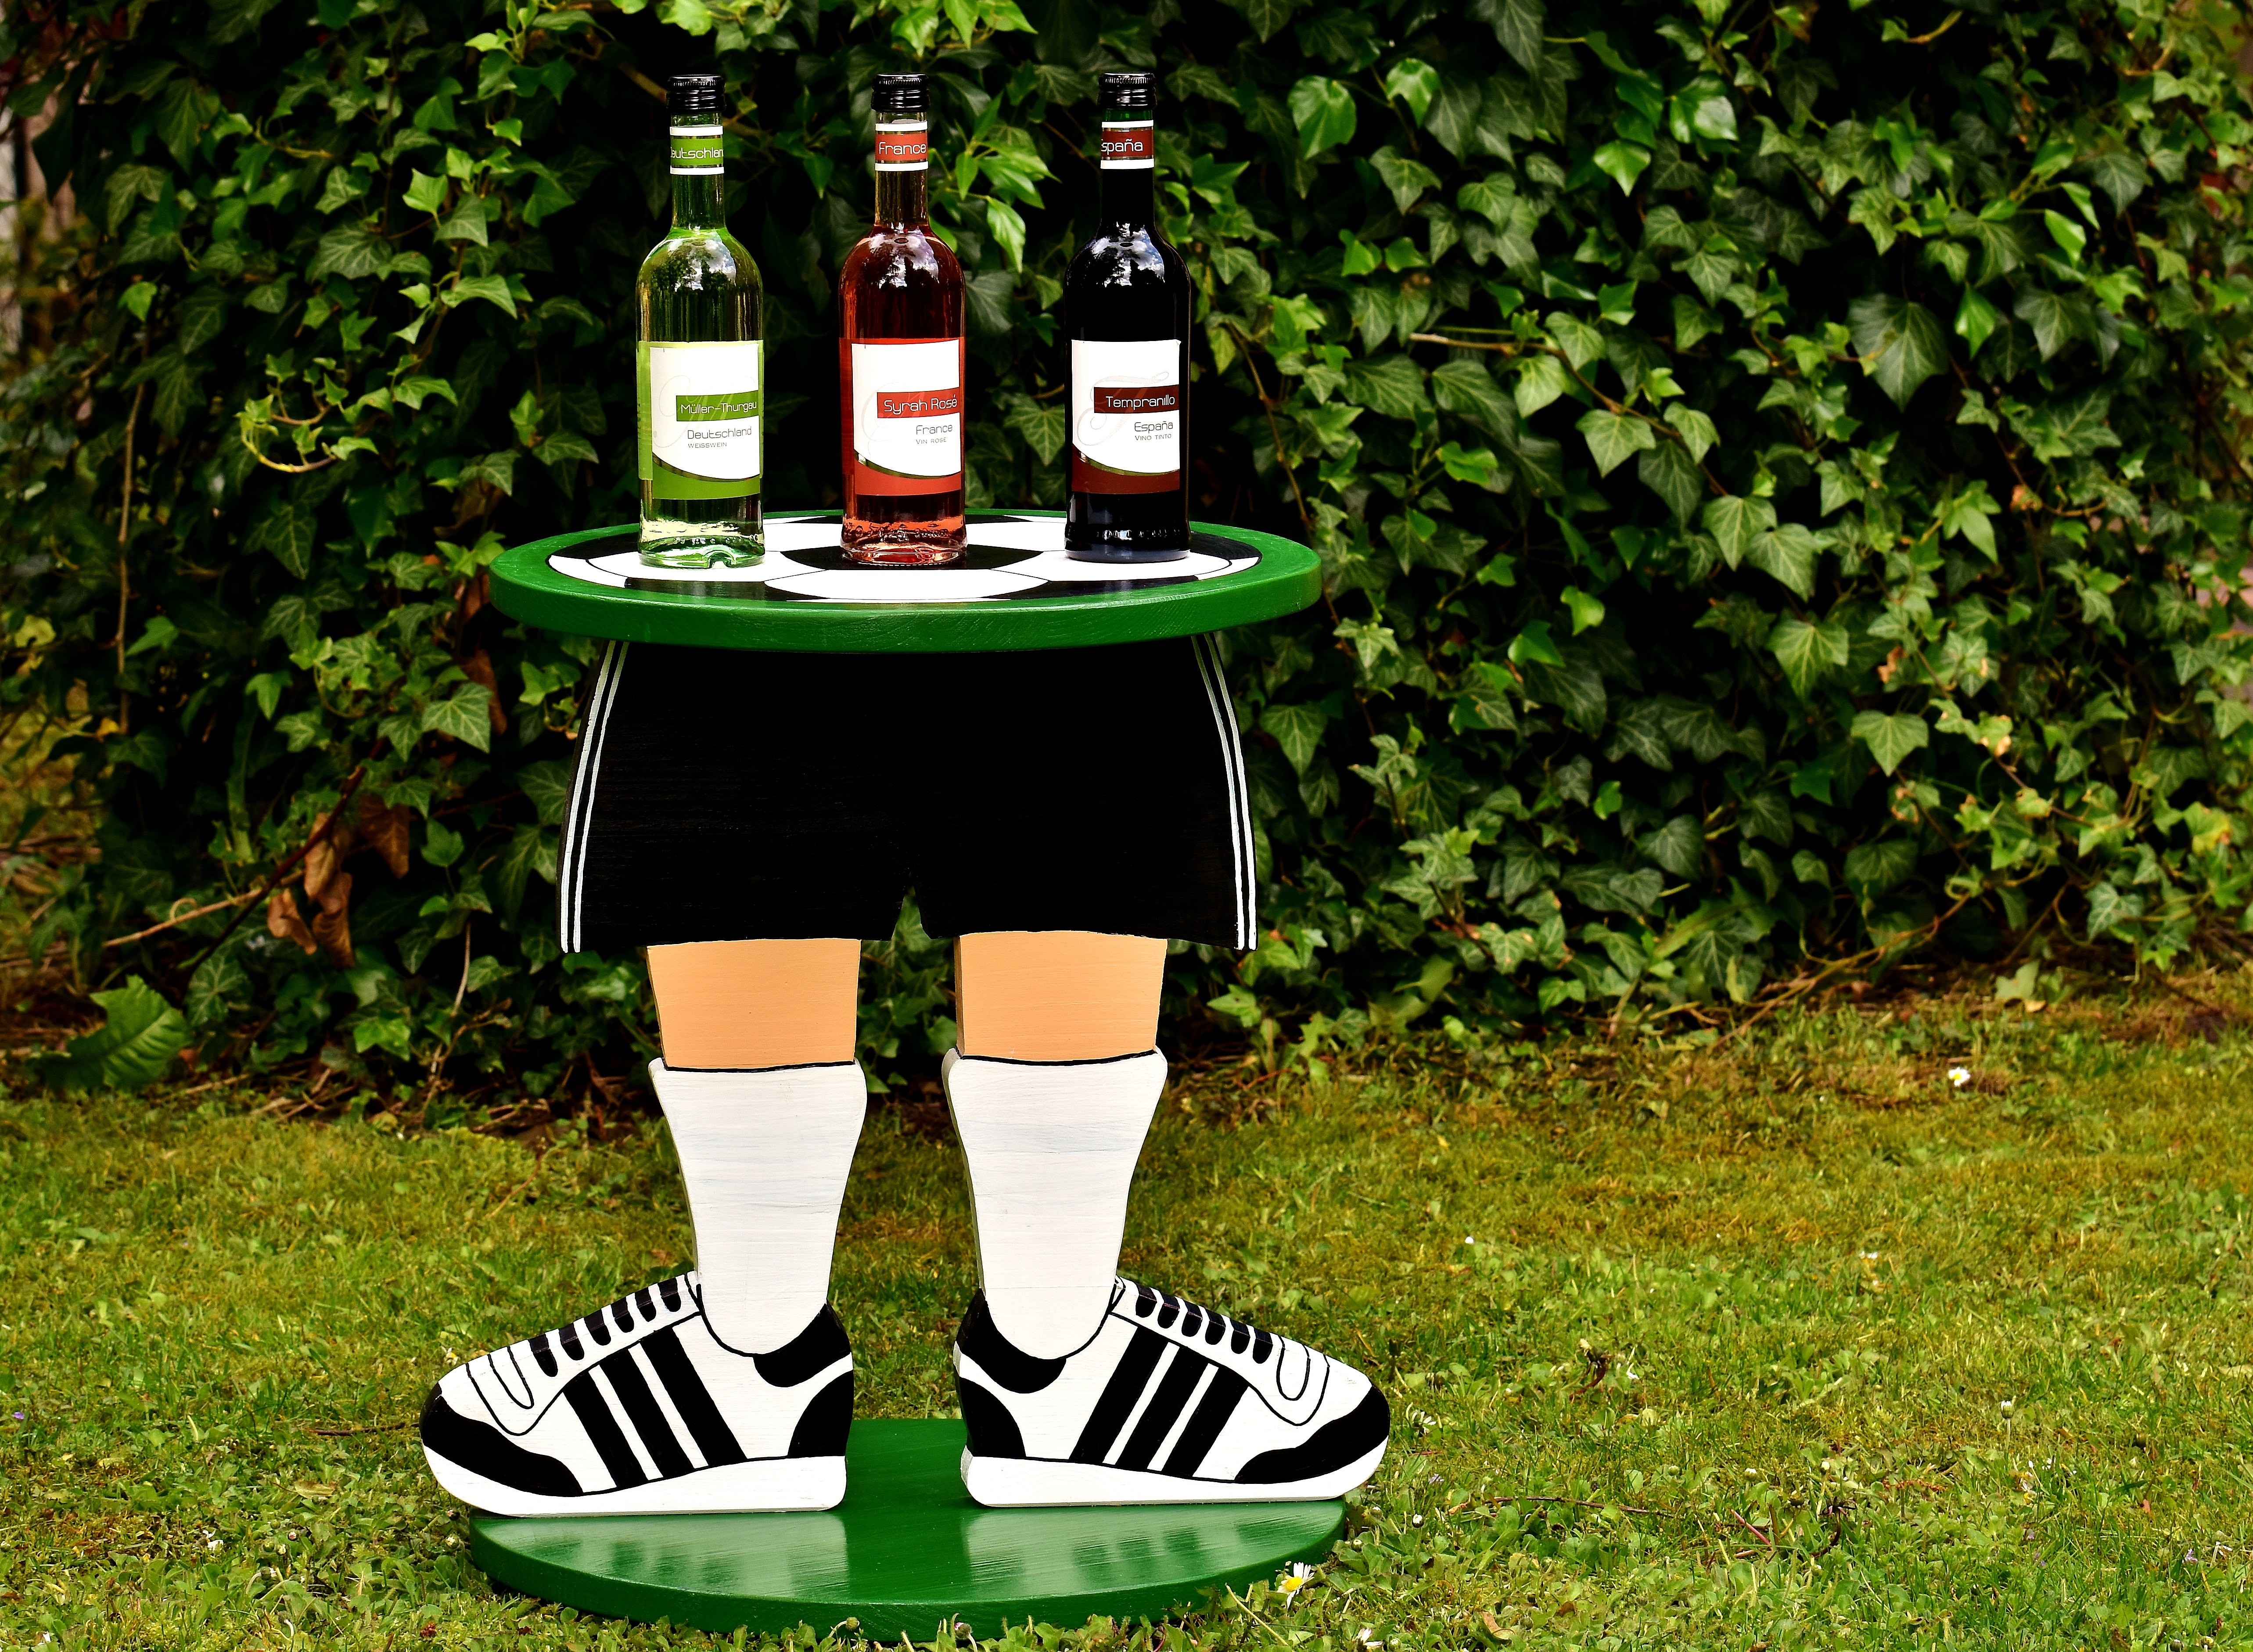
table, grass, creative, wood, wine, lawn, celebration, green, drink, football, homemade, alcohol, wine glass, alcoholic, party, games, victory, beverages, hand labor, side table, hand painted, footballers, own creation, small table